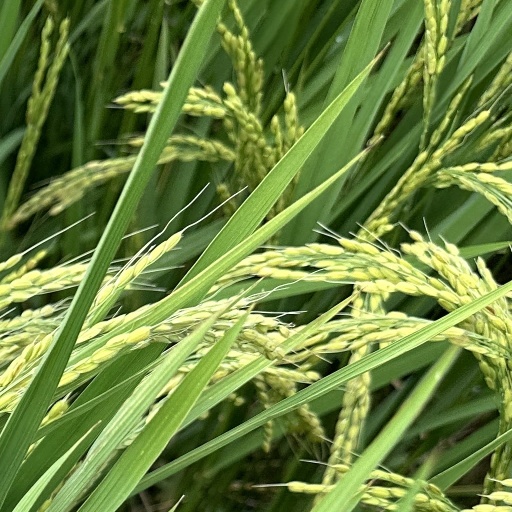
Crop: rice